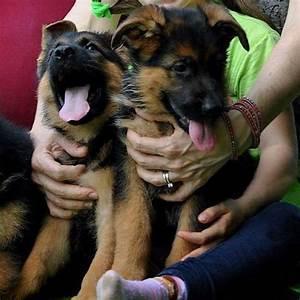
dog